Fred Wilpon

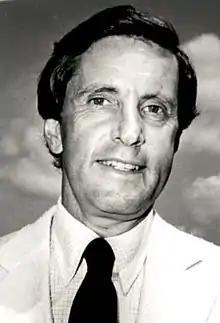
Wilpon in 1982

Fred Wilpon (born November 22, 1936) is an American real estate developer and former baseball executive. He was principal owner of the New York Mets from 1987 to 2020.